Andrey Myagkov

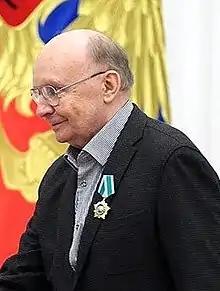
Myagkov in 2013

Andrey Vasilyevich Myagkov (8 July 1938 – 18 February 2021) was a Soviet and Russian stage and film actor, theater director and writer. He is best known for his roles in famous films directed by Eldar Ryazanov, such as "The Irony of Fate" (1975), "Office Romance" (1977), "The Garage" (1979) and "A Cruel Romance" (1984).